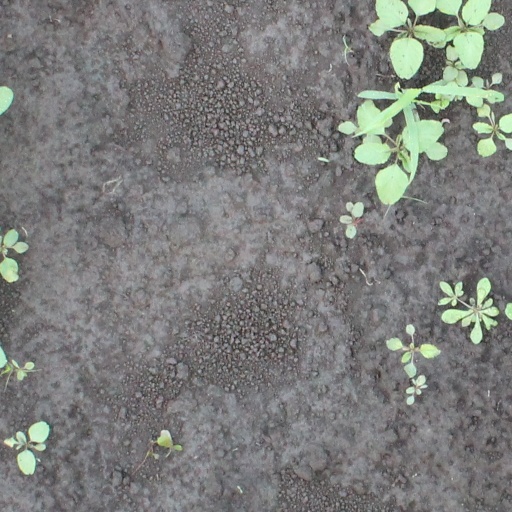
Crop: soybean